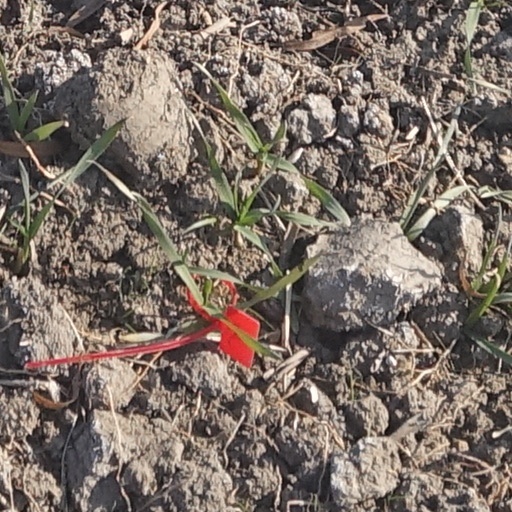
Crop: wheat